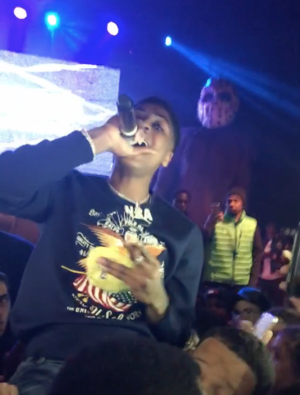
YoungBoy Never Broke Again, ou simplement appelé NBA YoungBoy, de son vrai nom Kentrell DeSean Gaulden, né le 20 octobre 1999 à Baton Rouge, en Louisiane, est un rappeur américain. Il se fait mondialement connaître avec le titre Outside Today, qui s'est placé